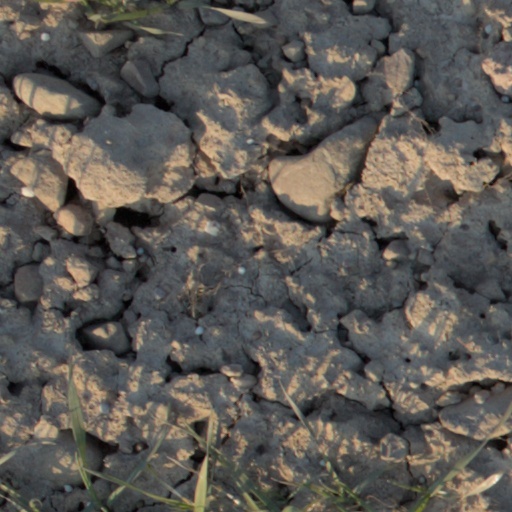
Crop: wheat